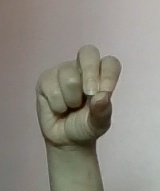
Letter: gaaf